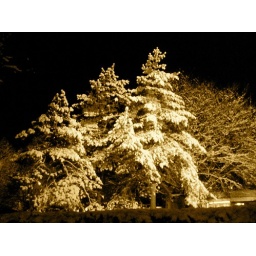
Night time snowy pine trees in Newton